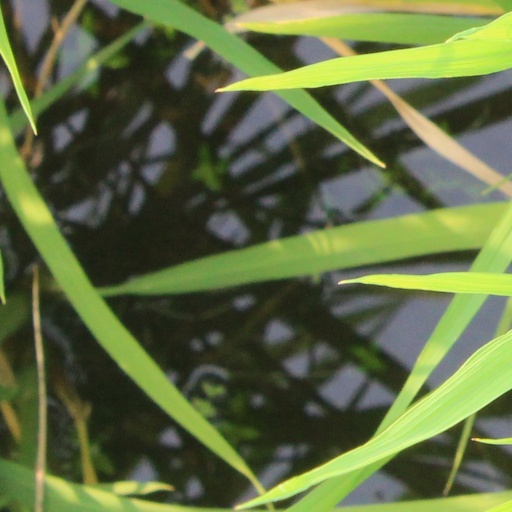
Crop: rice